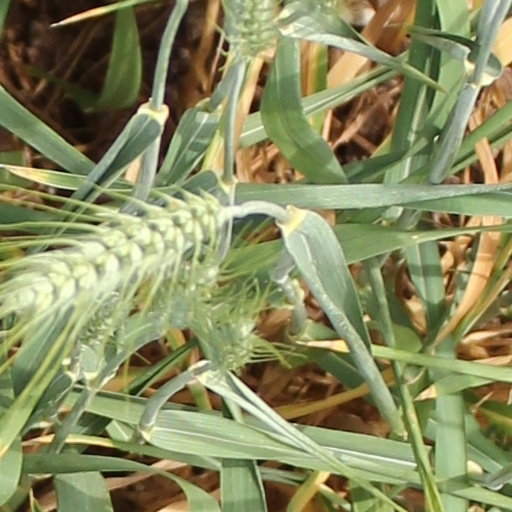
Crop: wheat